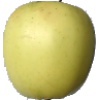
Label: Apple Golden 2